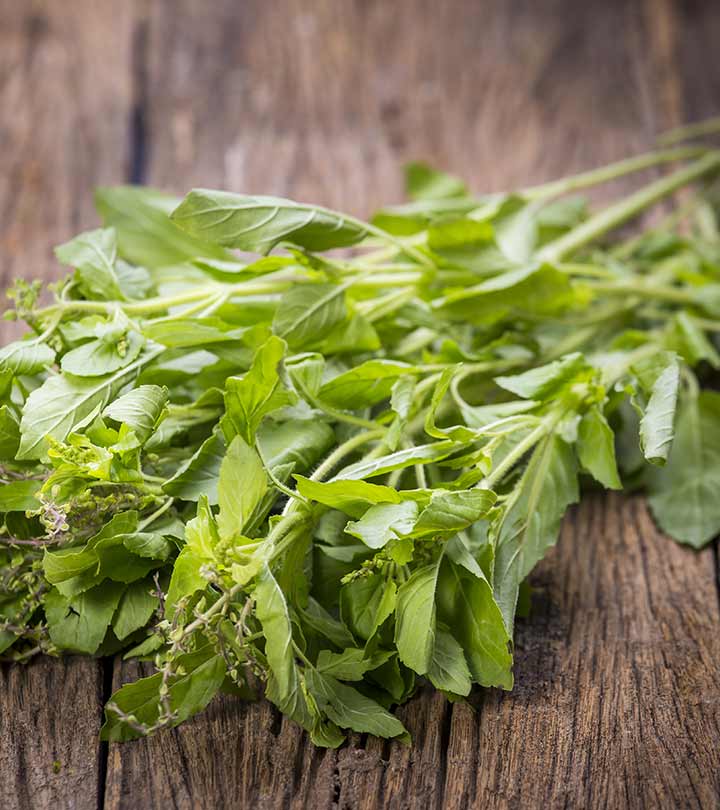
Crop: unknown
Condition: basil